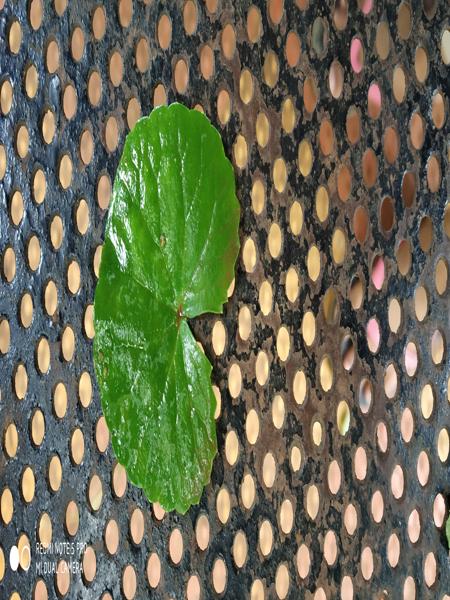
Plant: Bhrami